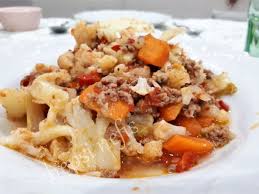
Label: Cauliflower_recipes